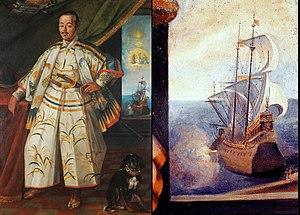
Hasekura Tsunenaga, également appelé Don Felipe Francisco Hasekura après sa conversion au christianisme, est né en 1571 et meurt en 1622. Samouraï japonais, vassal du daimyō de Sendai, Date Masamune, il dirigea une ambassade vers la Nouvelle-Espagne puis l'Europe entre 1613 et 1620. Il fut le tout premier officiel japonais envoyé aux Amériques, et lorsqu'il se rendit en France, permit le premier contact direct connu entre Français et Japonais à Saint-Tropez.